Mormonism and violence

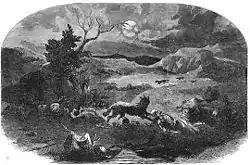
1859 depiction of the unburied corpses in the aftermath of the Mountain Meadows massacre.

The conflict in Illinois was often rooted in the growing political and economic power of the Mormon community, concentrated in the city of Nauvoo. As the Mormon population expanded, non-Mormons in Hancock County, especially in the neighboring towns of Warsaw and Carthage, grew increasingly threatened by the Mormons' dominant position. Other sources of tension included Joseph Smith's practice of polygamy, Smith's opposition to slavery during his presidential campaign, and the doctrine of human deification.